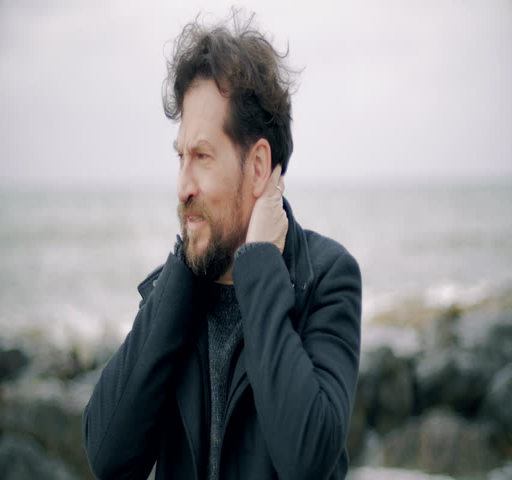
sad man feeling lonely and desperate in front of the ocean